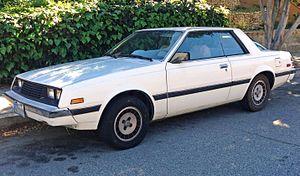
Challenger est le nom de trois modèles de voitures du constructeur automobile américain Dodge.